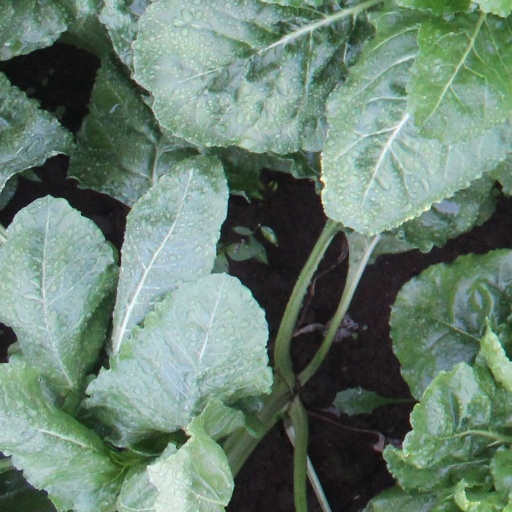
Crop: sugar beet